Lutze Housebarn

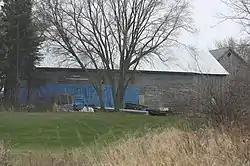
Lutze Housebarn

The Lutze Housebarn is a housebarn located in Newton, Manitowoc County, Wisconsin, United States. It was added to the National Register of Historic Places in 1984.